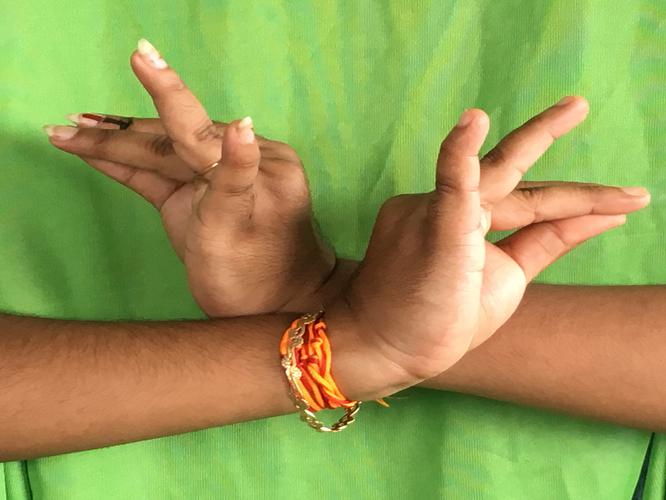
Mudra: Katakavardhana
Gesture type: double_hand